Harbourmaster

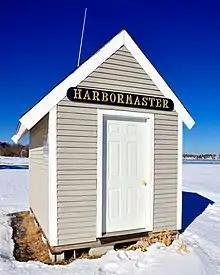
Harbormaster's shanty, Hingham harbor, Hingham, Massachusetts.

Historically all harbourmasters were naval officers; even today they must possess prior seafaring knowledge and experience through serving with either a merchant navy or armed navy.